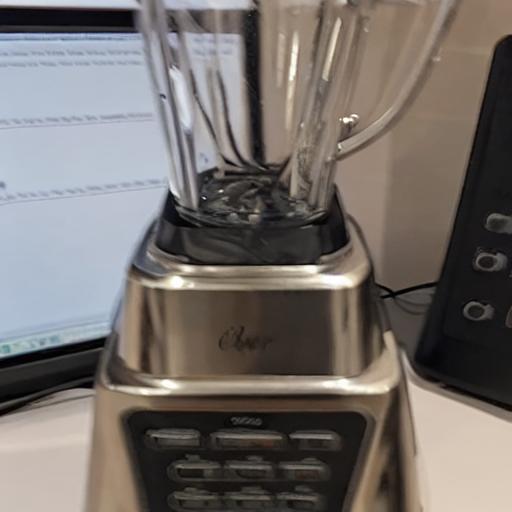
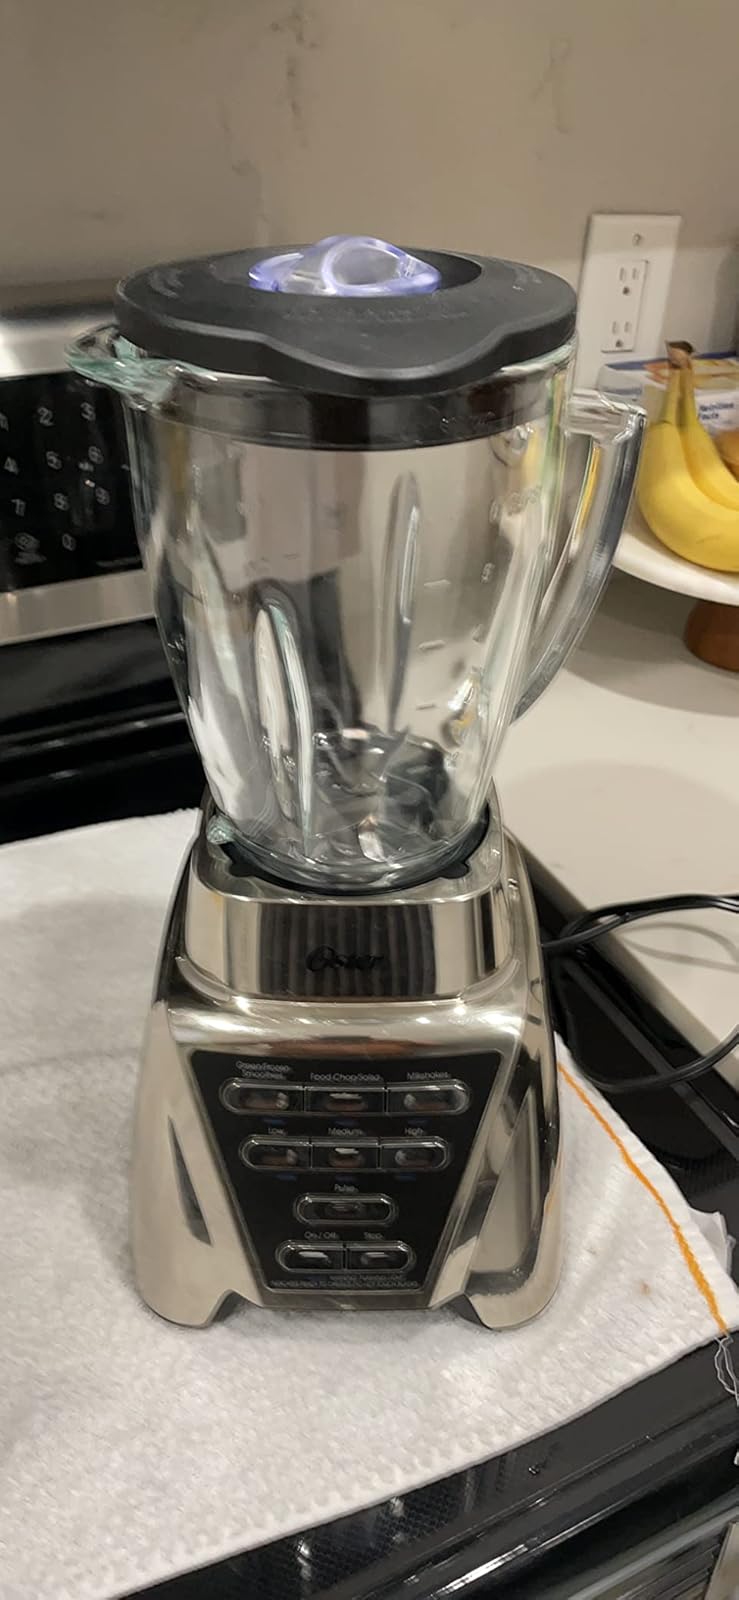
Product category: items_blender
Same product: no